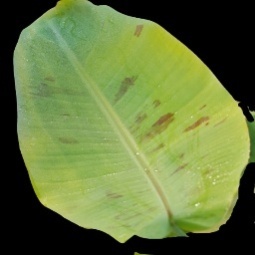
Label: Healthy